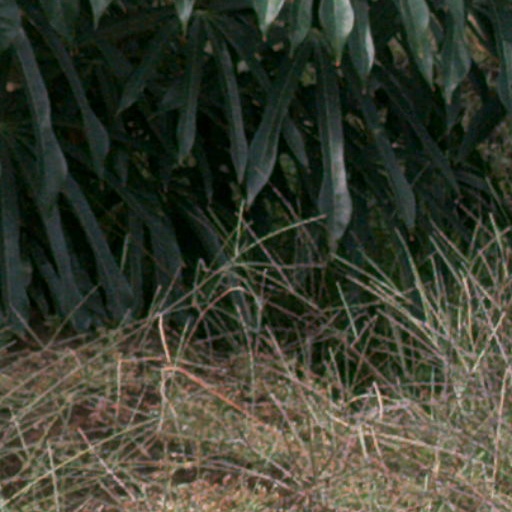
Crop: cassava